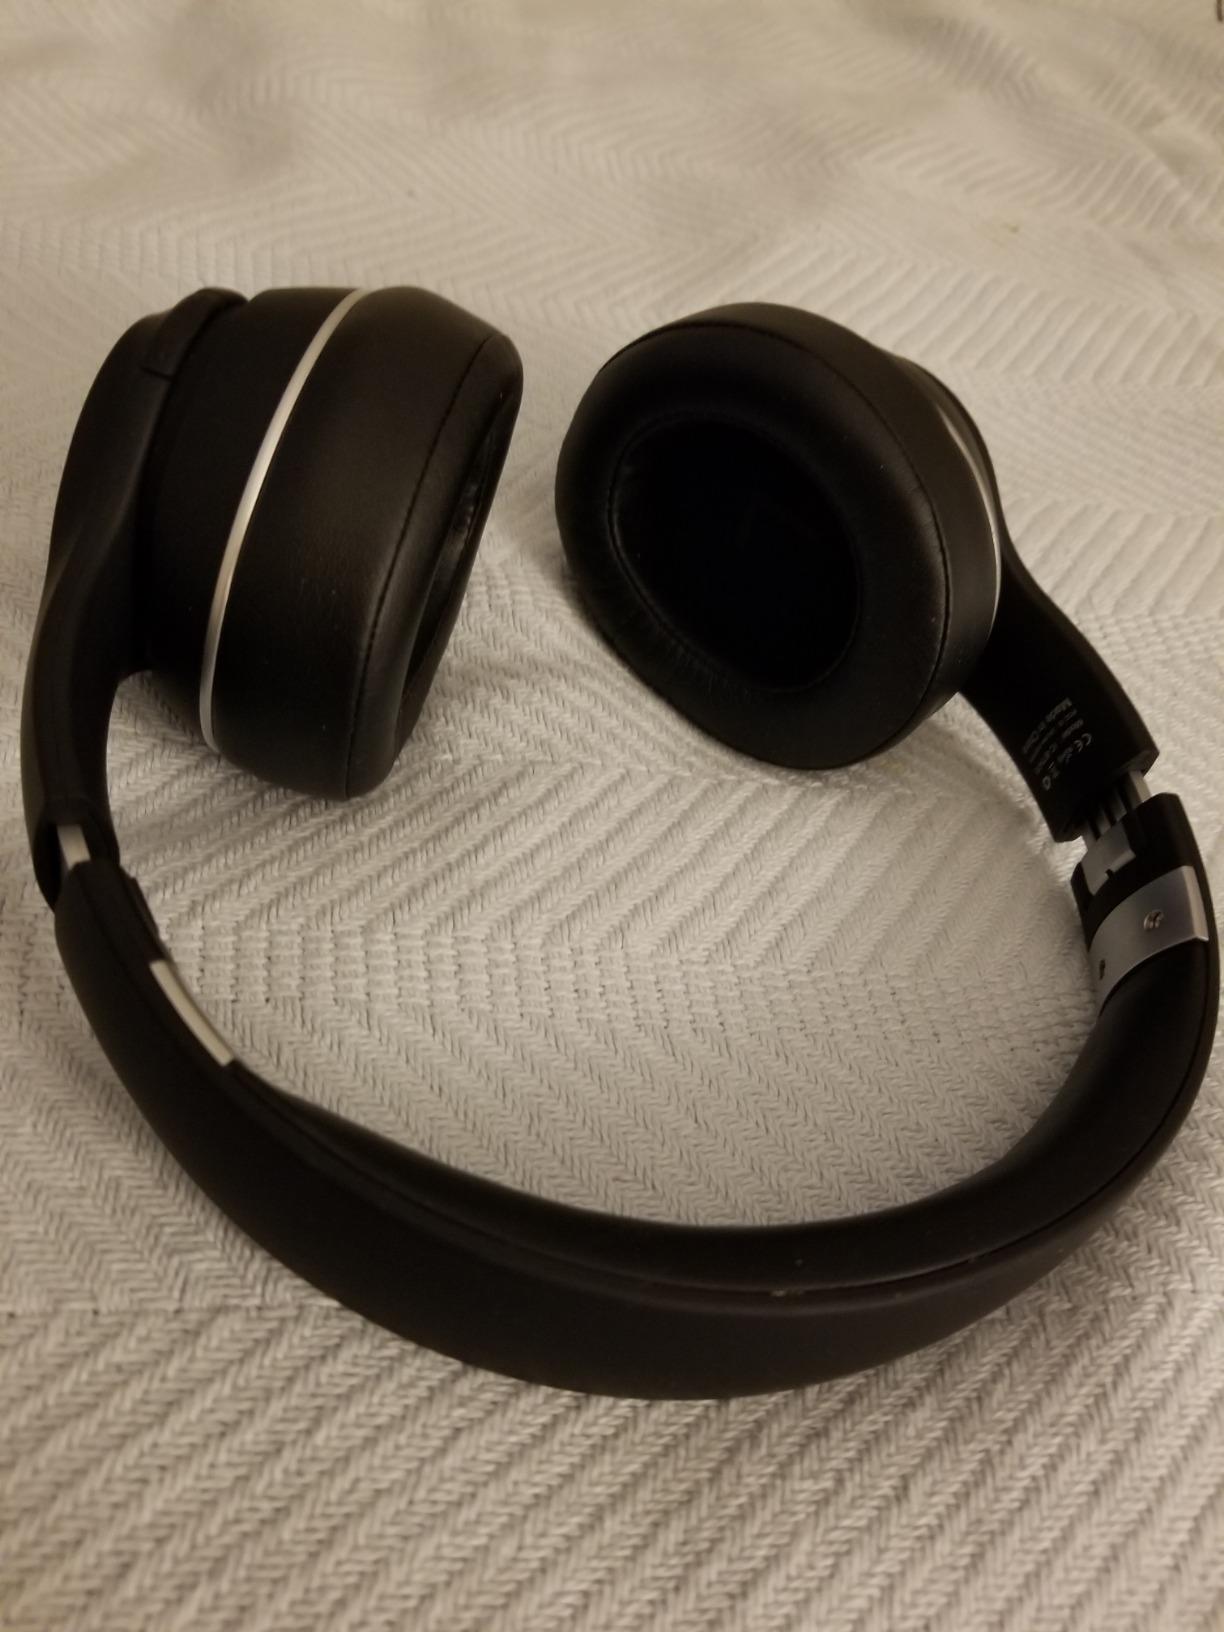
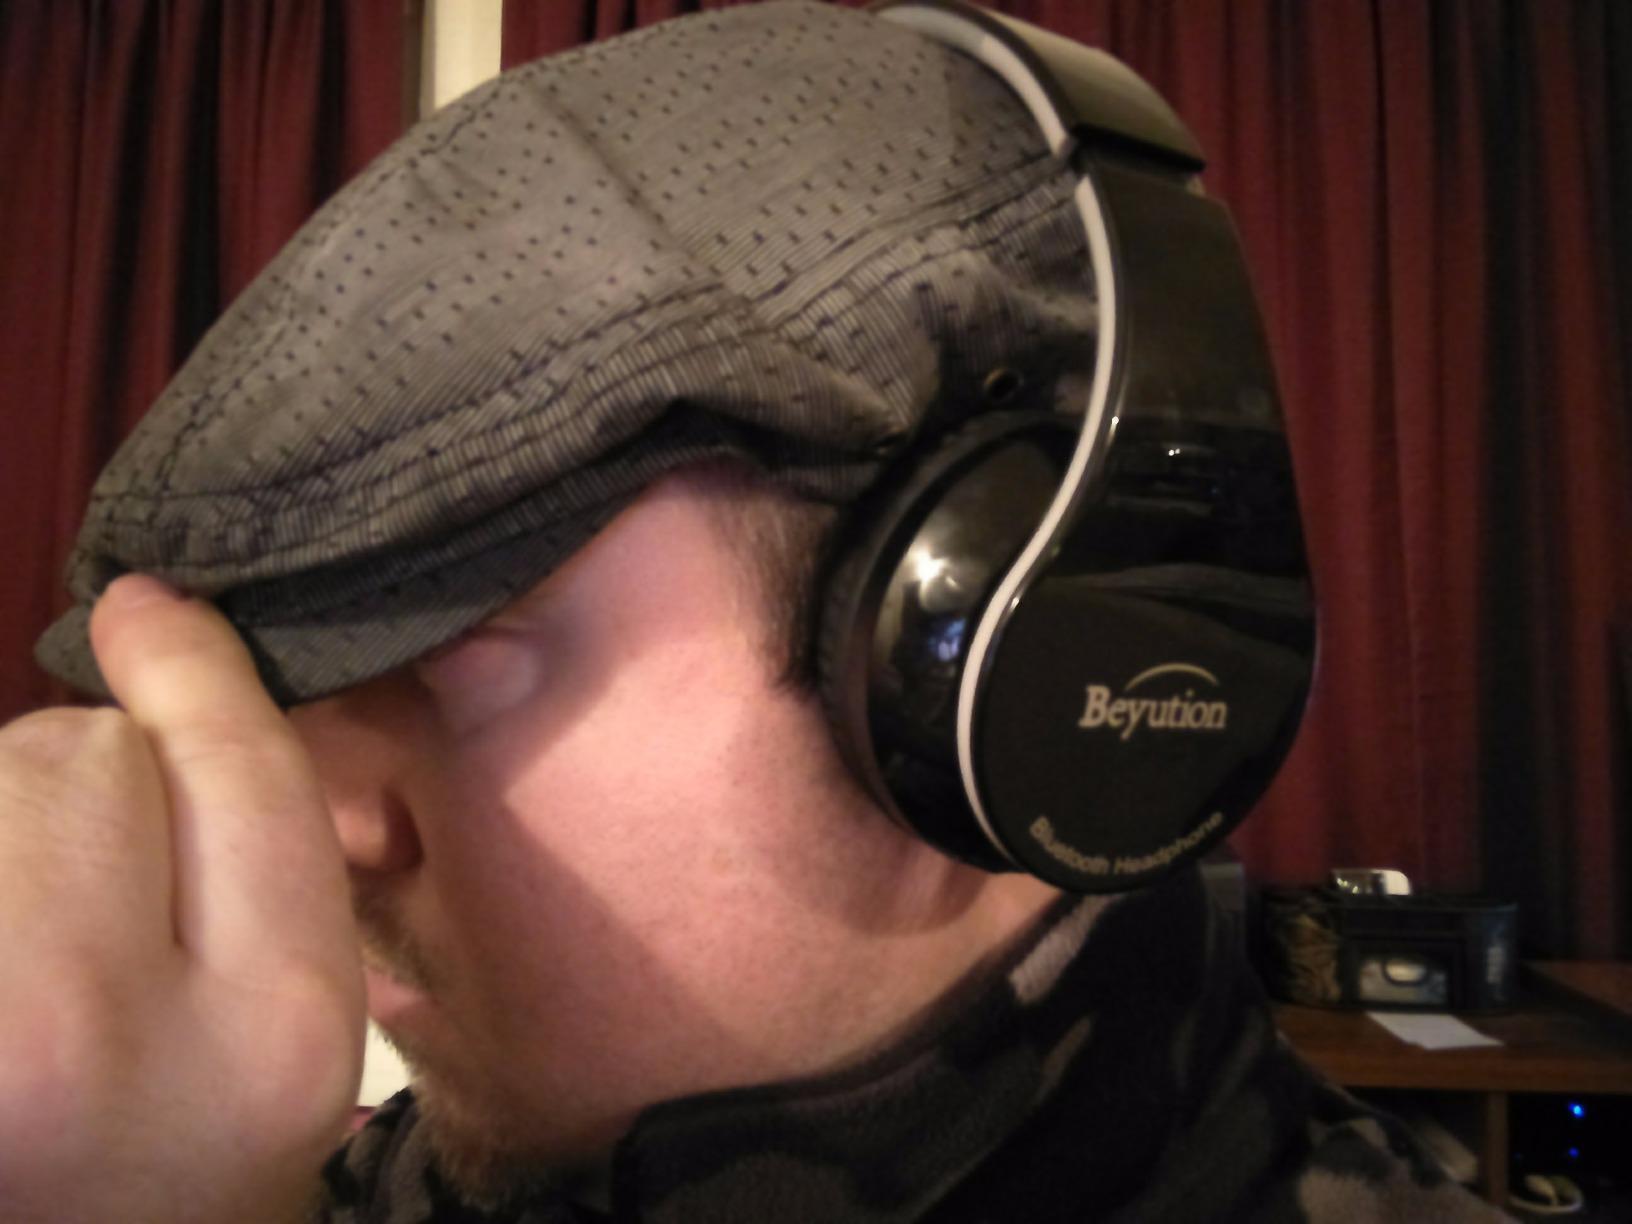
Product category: headphones
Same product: no